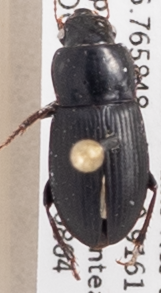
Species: Harpalus somnulentus
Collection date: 2020-08-04
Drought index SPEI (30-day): -0.82
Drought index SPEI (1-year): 0.302
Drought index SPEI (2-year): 0.944